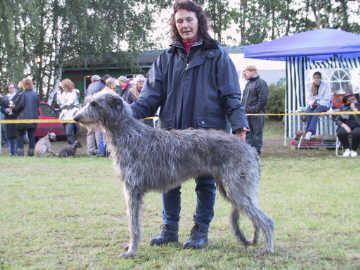
Scottish_deerhound